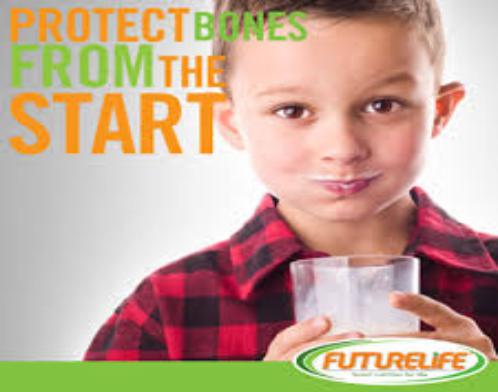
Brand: Futurelife SmartFood
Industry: Food